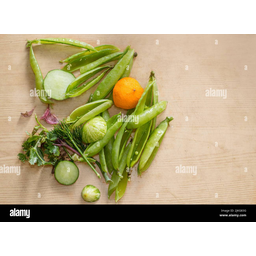
Label: generalcompost